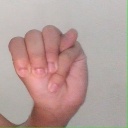
अक्षर: म